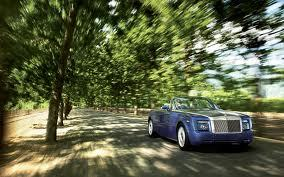
Car model: 2012 Rolls-Royce Phantom Drophead Coupe Convertible